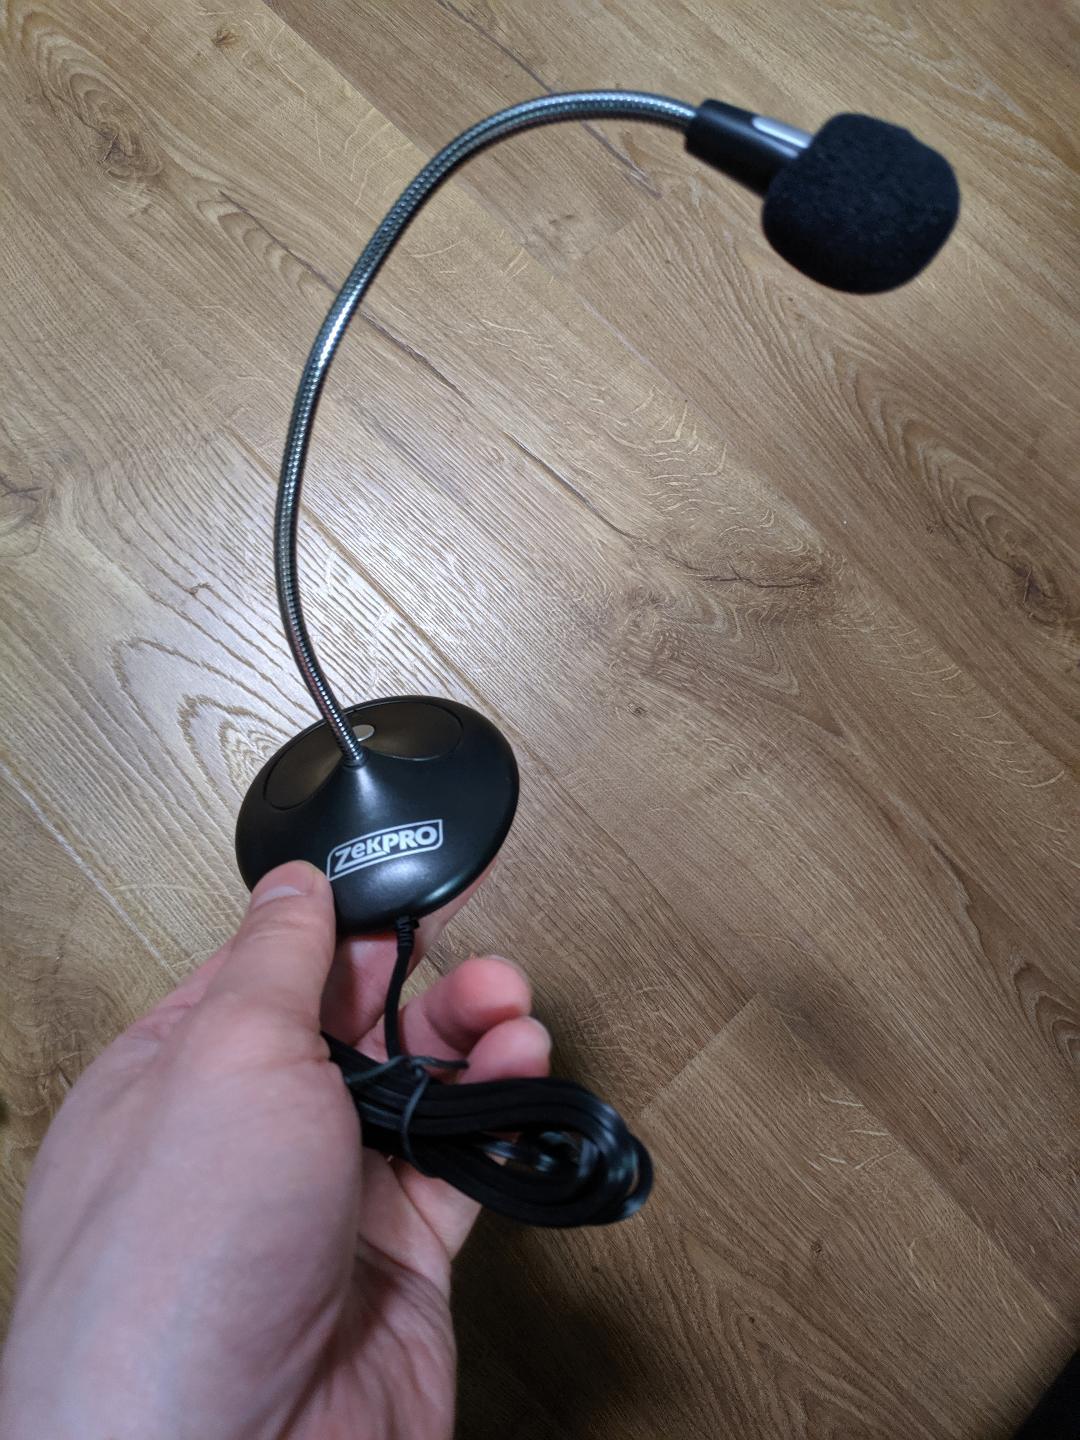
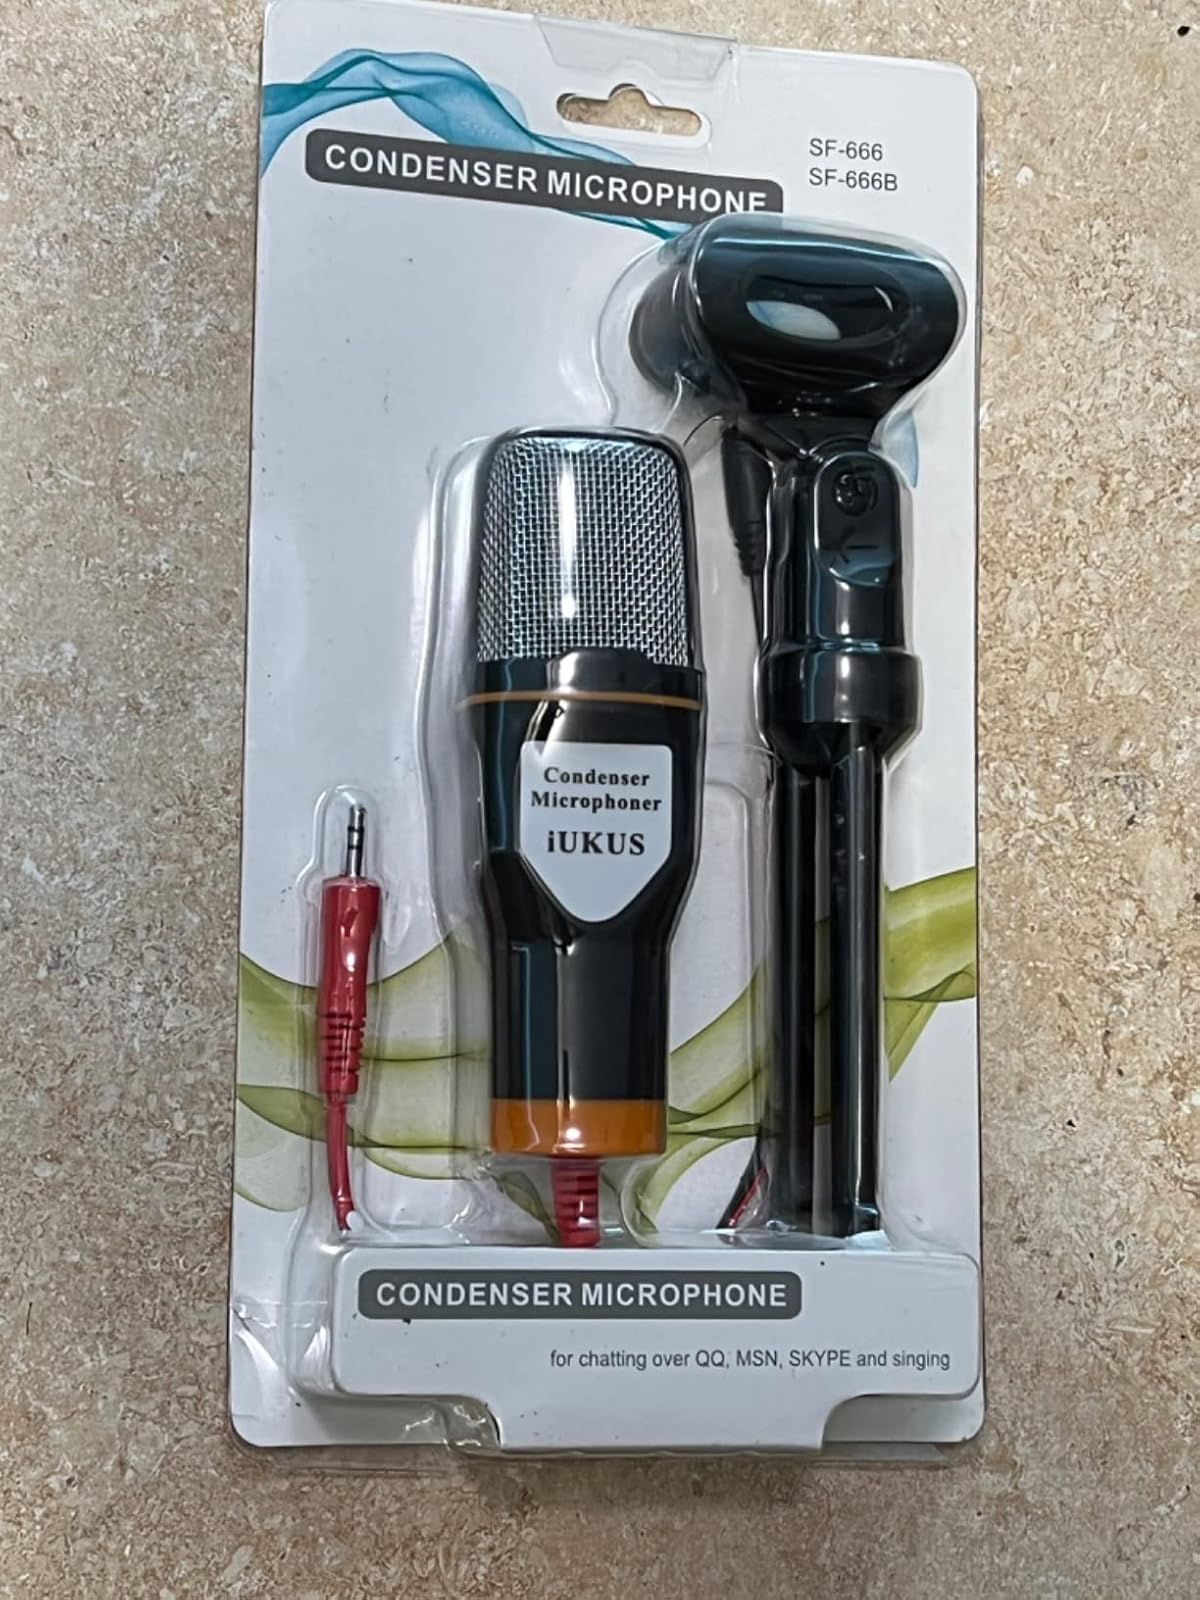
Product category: microphone
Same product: no